Question: Please indicate a possible affordance area of the sit_on_bench that can be used for sitting on
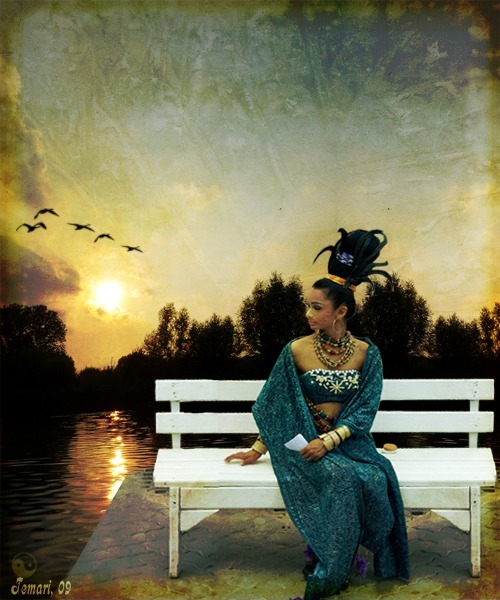
Answer: [148.5, 445.5, 497.773, 484.864]